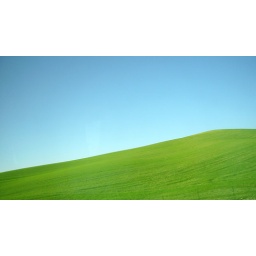
Beside the high way in Italy.Because I shot from a bus's window, I decrease a little blue hue on the green grass.